Aldine High School

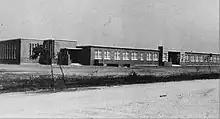
The first Aldine High School in 1948

Several months later, the school's 1935-era wood frame gymnasium/auditorium burned to the ground on November 19, 1948, along with the adjacent old Aldine schoolhouse. The blaze took place just hours before Aldine High School's annual Homecoming dance.